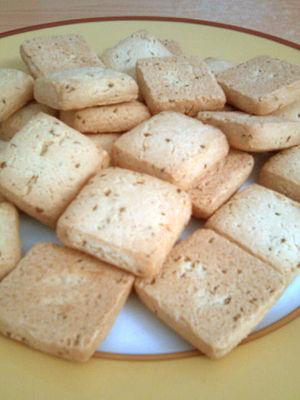
Des canistrelli aux grains d’anis
Le mariage vin et cuisine remonte à l'Antiquité. Il va traverser le Moyen Âge, s'enrichir à la Renaissance et devenir un véritable classique de nos jours. On doit distinguer dans cette alliance la cuisine du vin et la cuisine au vin qui ont été et restent les deux façons d'utiliser les apports qualitatifs du vin en gastronomie.
Les canistrelli, aussi appelés cuggioles, cuggiulelles, cujuelles ou canistrr sont des biscuits sucrés, secs et cassants, typiques de la Corse.